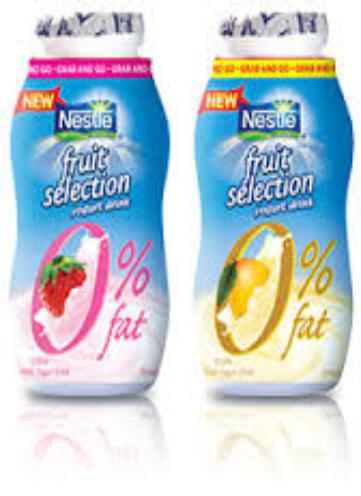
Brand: Fruit Selection Yogurt
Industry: Food